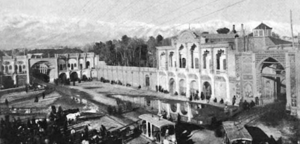
"La Imperial Bank of Persia ou ""Banque impériale de Perse"" était une banque britannique qui a fonctionné comme banque d'État et banque d'émission de monnaie en Iran entre 1889 et 1929. Elle a été créée en 1885 avec une concession de le gouvernement perse au baron Julius De Reuter, un banquier et homme d'affaires germano-juif qui devint plus tard chrétien et sujet britannique.